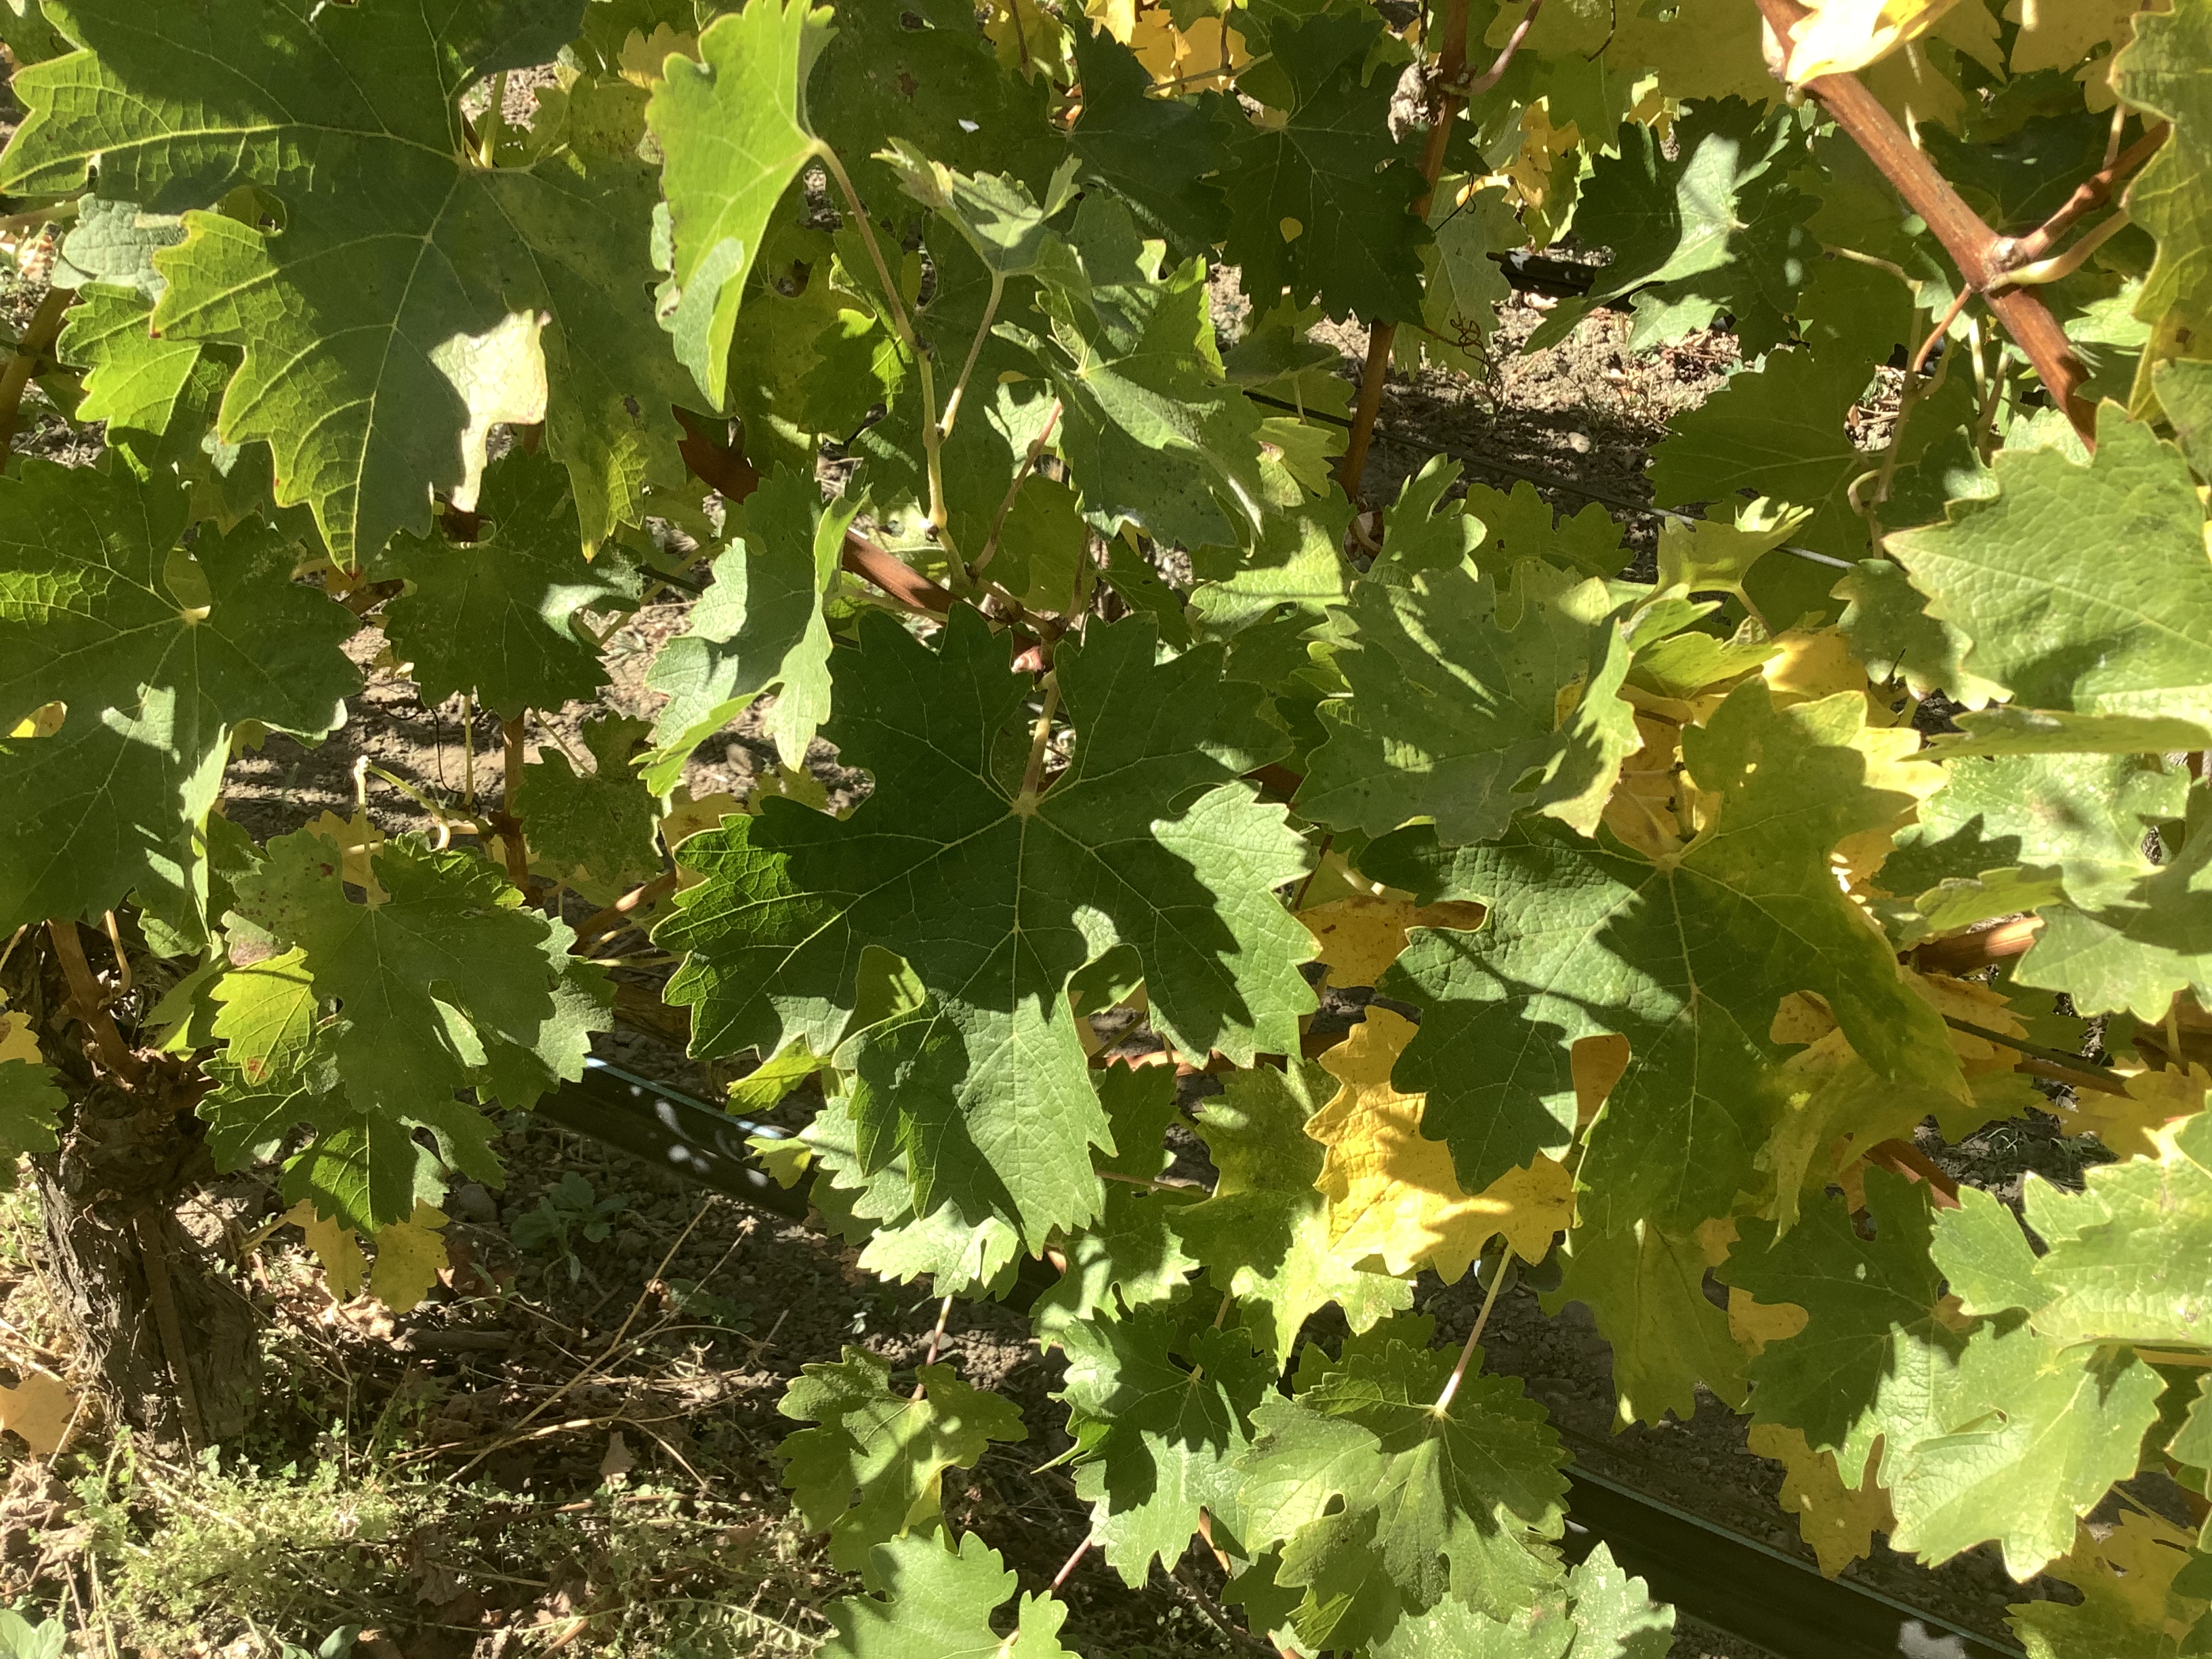
Label: No Virus